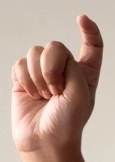
ASL sign: X